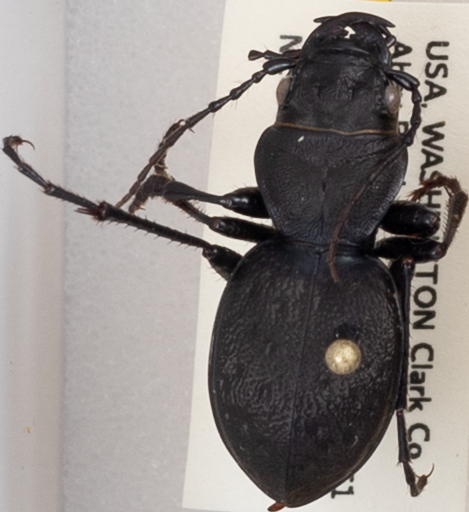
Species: Omus dejeanii
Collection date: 2019-06-11
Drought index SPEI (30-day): -0.572
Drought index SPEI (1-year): -2.09
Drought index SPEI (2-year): -2.09